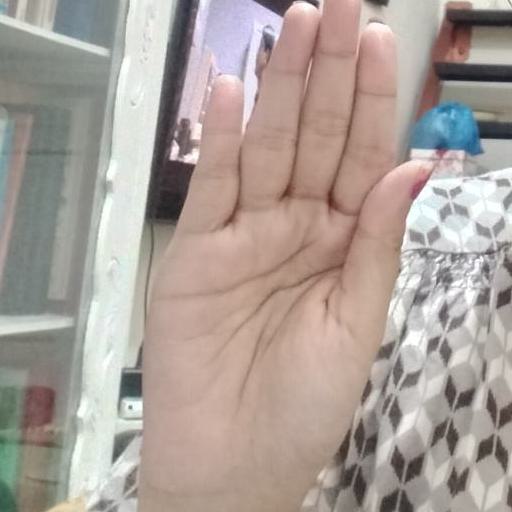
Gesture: stop